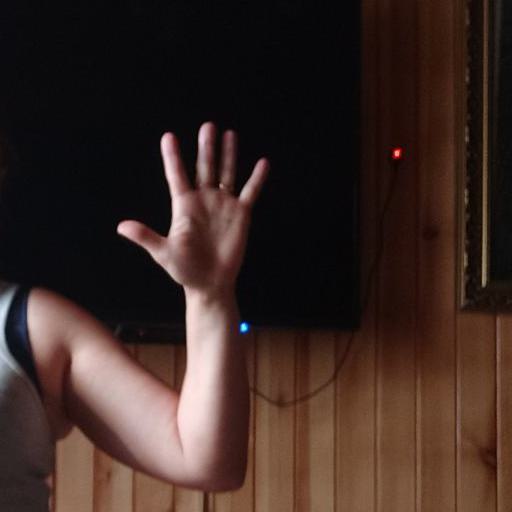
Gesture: palm